Chaldean Catholic Church

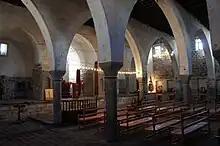
Saint Anthony church in Diyarbakır, Turkey

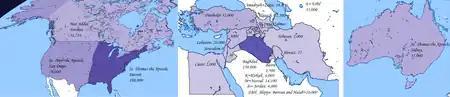
A map of the jurisdictions of the Chaldean Catholic Church

In 1838, the Kurds of Soran attacked the Rabban Hormizd Monastery and Alqosh, apparently thinking the villagers were Yazidis responsible for the murder of a Kurdish chieftain, and killed over 300 Chaldean Catholics, including Gabriel Dambo, the refounder of the monastery, and other monks.